Matthew Quay

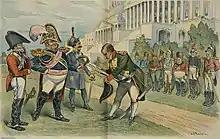
This August 1897 "Puck" cartoon shows McKinley (center) surrendering the sword of patronage to Republican political bosses (from left) Platt, Hanna and Quay

McKinley acted early to begin his presidential campaign, meeting with Republican politicians from the South in early 1895 at Thomasville, Georgia, the winter home of his friend and advisor, Mark Hanna. On his return north, Hanna met with former Michigan governor Russell Alger, who was acting as emissary for Quay and New York's Republican political boss, former senator Thomas C. Platt, to discuss a possible deal for the presidential nomination. Despite this and a second meeting, between Hanna and Quay, McKinley insisted he would make no deals to gain the Republican nomination. Platt and Quay decided to promote favorite son candidates to deny McKinley a first-round majority at the 1896 Republican National Convention and force him to the bargaining table. According to historian Clarence A. Stern, the opposition to McKinley "appears to have been to a large extent inspired by the desire of such politicians to gain the greatest possible advantage from the existing situation". Quay was Pennsylvania's favorite son and he found considerable enthusiasm in the state for nominating a Pennsylvanian as the state had been the largest to be consistently loyal to the party, but had never received a place on a Republican ticket. Assured of most of Pennsylvania's 64 votes, Quay journeyed to McKinley's home in Canton, Ohio, for discussions, but, according to the press, received only unspecified assurances. After Governor Hastings nominated Quay for president, the senator received 61 votes, third behind McKinley, who was nominated, and Speaker of the House Thomas B. Reed of Maine.